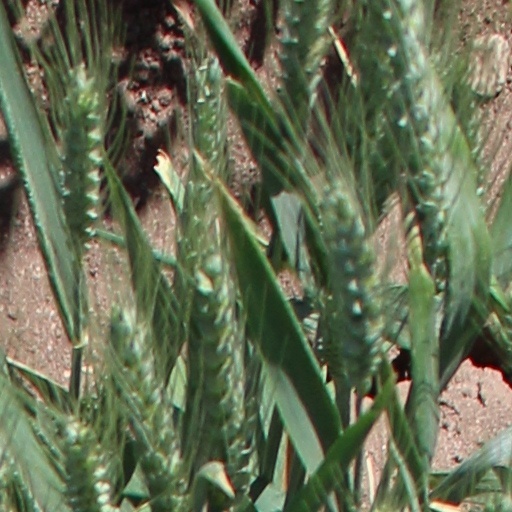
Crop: wheat